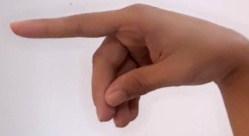
ASL sign: P